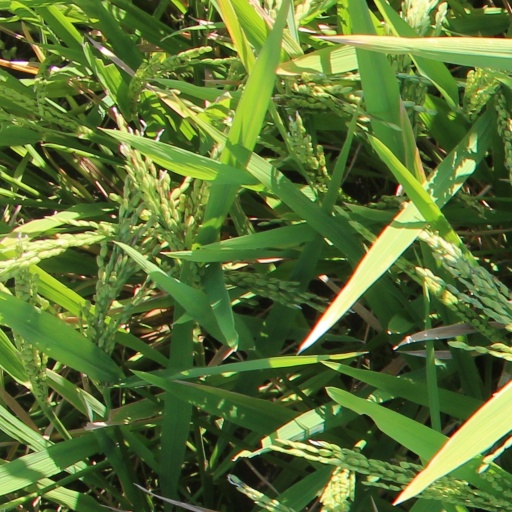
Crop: rice